Metal casting

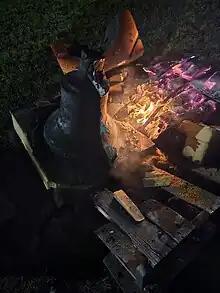
Iron bell cooling after iron pour

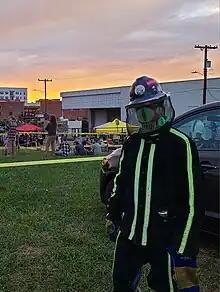
Personal protective equipment to shield from radiant heat and molten splashes

Sand casting requires a lead time of days, or even weeks sometimes, for production at high output rates (1–20 pieces/hr-mold) and is unsurpassed for large-part production. Green (moist) sand, which is black in color, has almost no part weight limit, whereas dry sand has a practical part mass limit of . Minimum part weight ranges from . The sand is bonded using clays, chemical binders, or polymerized oils (such as motor oil). Sand can be recycled many times in most operations and requires little maintenance.